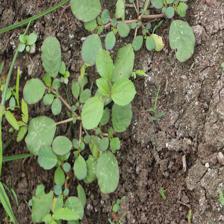
Label: BroadLeafWeed